VBTP-MR Guarani

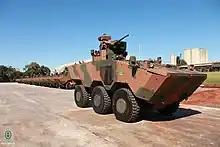
VBTP-MR Guarani in Brazilian service

According to Waldemir Cristino General Romulo, Military Project Manager, there is an interest in exporting the VBTP-MR to other markets, because Brazil has already sold vehicles to Latin America, Africa and Asia-Pacific in the past. The Argentine Army expressed interest in an 8×8 version. Armies also from Chile, Colombia and Ecuador showed interest in the Guarani.